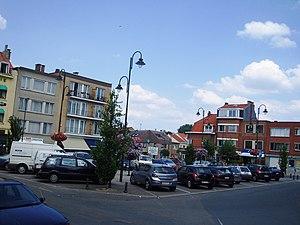
place Edouard Pinoy Auderghem Belgium
La place Édouard Pinoy est une place bruxelloise de la commune d'Auderghem proche de Demey.